Fortress of the Bear

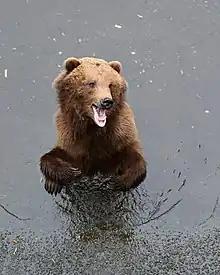
A brown bear at the sanctuary in 2022

On July 27, 2007, the refuge adopted the brown bear Killisnoo, its first cub. At seven months old and , he had been rescued by the Alaska Department of Fish and Game in Angoon and was the runt. After Killisnoo's mother had accompanied a cook into a fishing inn's gallery, she had been killed. Several months afterwards, his sister Chaik joined him at the refuge after being captured. They were joined by other brown bears several years later. After the Sitka police received 70 to 80 bear complaints at the beginning of August 2009, the Alaska Department of Fish and Game used tranquilizers from a dart gun to capture three brown bear cubs. The Fortress of the Bear agreed to temporarily house the bears on August 16, 2009. The Bronx Zoo accepted three brown bears from the Fortress of the Bear in 2009. In 2011, the refuge was housing in one clarifier three two-year-old brown bear siblings, Toby, Balloo and Lucky, and two other bears in a neighboring clarifier (Killisnoo and Chaik).